Jaladhar Sen

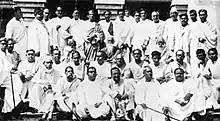
Jaladhar Sen with Rabindranath Tagore, Manmatha Nath Ghosh, Ramananda Chattopadhyay and others on 14 March 1037 (১৩৪৩ বঙ্গাব্দের ৩০ ফাল্গুন) at Rabibasar, Shantiniketan

Jaladhar joined বঙ্গবাসী (Bangabasi - a weekly news paper) as an editorial help. Then he joined হিতবাদী (Hitabadi - a weekly news paper) as an editor and continued till 1907. He left Calcutta for a brief period and worked in the estate of Zamindar of Santosh in Tangail, Bangladesh firstly as a home tutor, and then as manager (দেওয়ান). Here he had written his travelogue to Himalayas. In 1911 he came back to Calcutta and joined a Government funded Bengali daily সুলভ সমাচার ("Sulabh Samachar") as editor. In 1913 he joined in মাসিক ভারতবর্ষ ("Masik Bharatbarsha" - a monthly published bengaly compilation) as editor along with Amulyacharan Bidyabhushan which was published from the house of Gurudas Chattopadhyay in Cornwallis Street, and continued for next 26 years till he breathed his last. He was also associated as editor with news papers গ্রামবার্তা প্রকাশিকা ("Grambarta Prakashija") and বসুমতী ("Basumati").